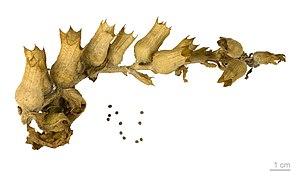
La jusquiame noire est une plante herbacée de la famille des Solanacées, originaire d'Eurasie. C'est une plante toxique, riche en alcaloïdes tropaniques. Connue, avec le datura stramoine et la belladone, comme « Solanacée parasympatholytique officinale », la jusquiame noire est inscrite à la Pharmacopée européenne.